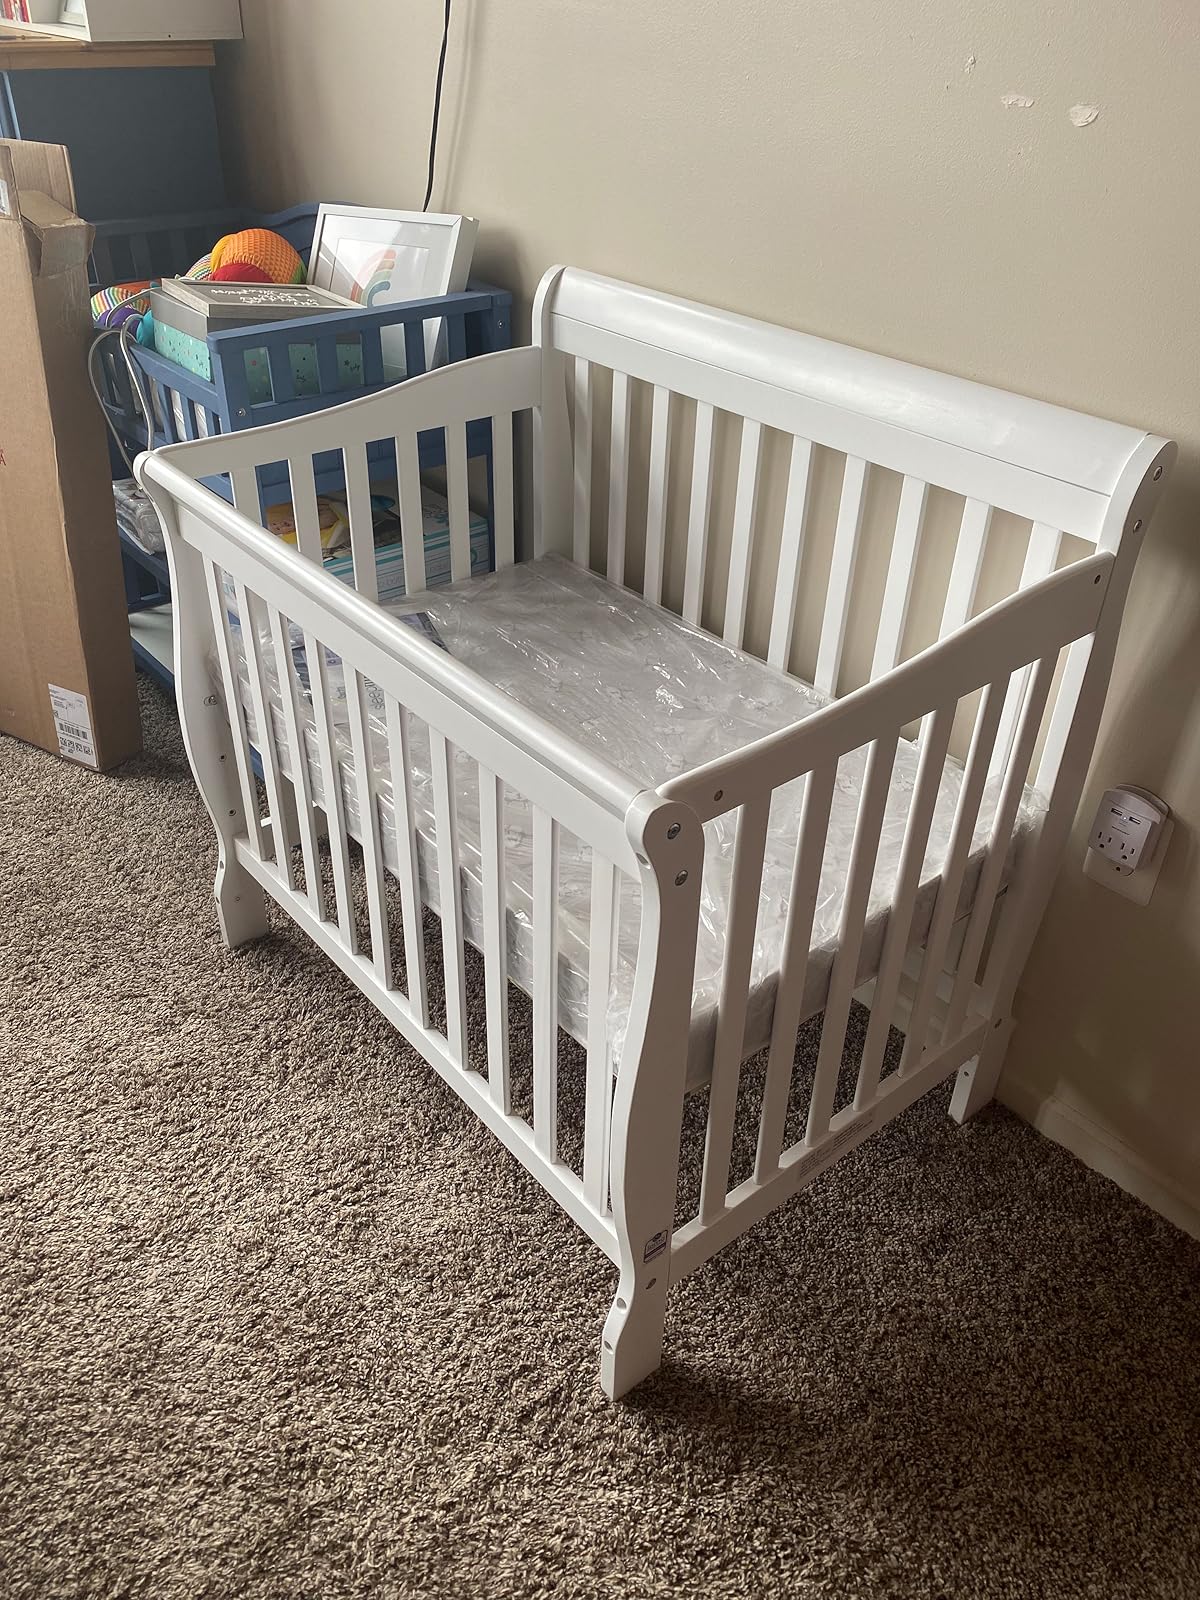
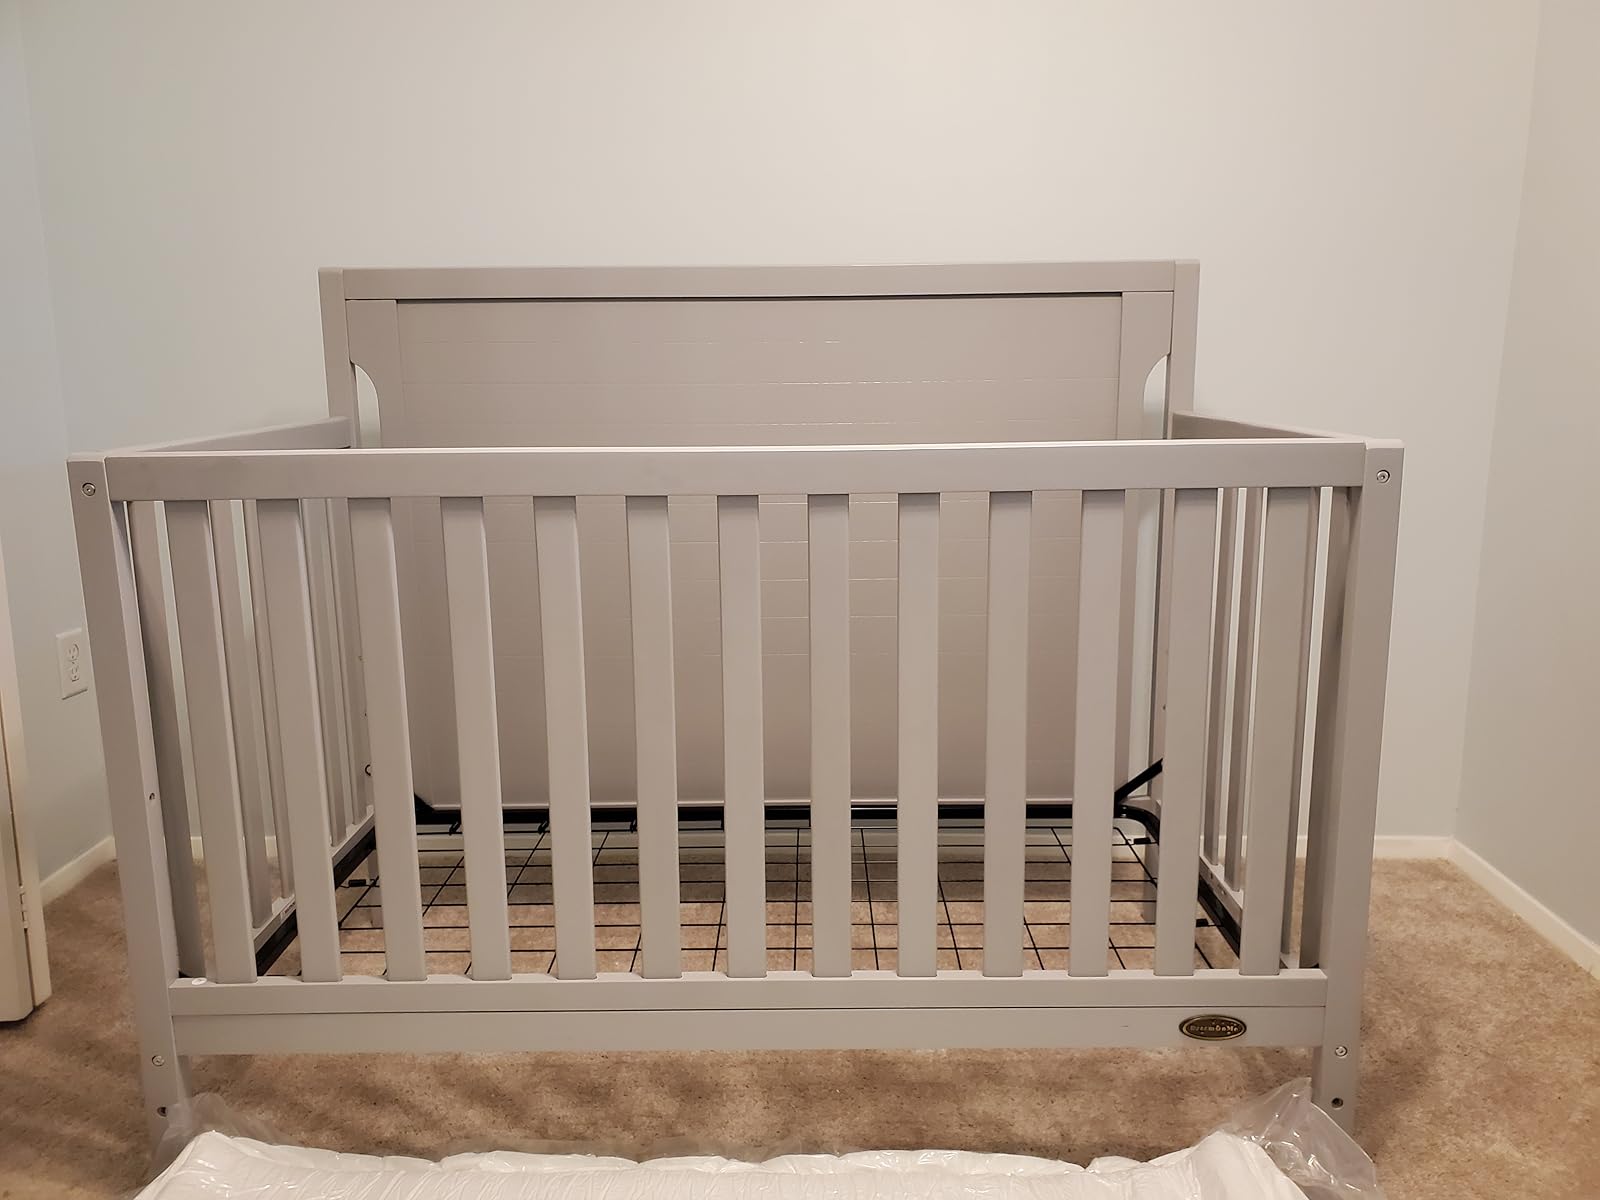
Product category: products_crib
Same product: no